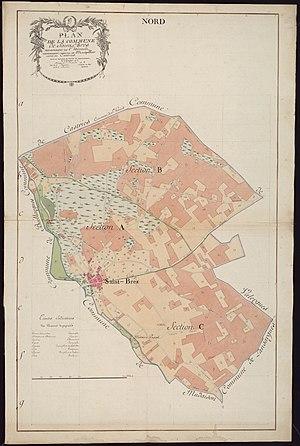
Saint-Brès. - Plan par masse de culture.
Saint-Brès est une commune française située dans le département de l'Hérault en région Occitanie.